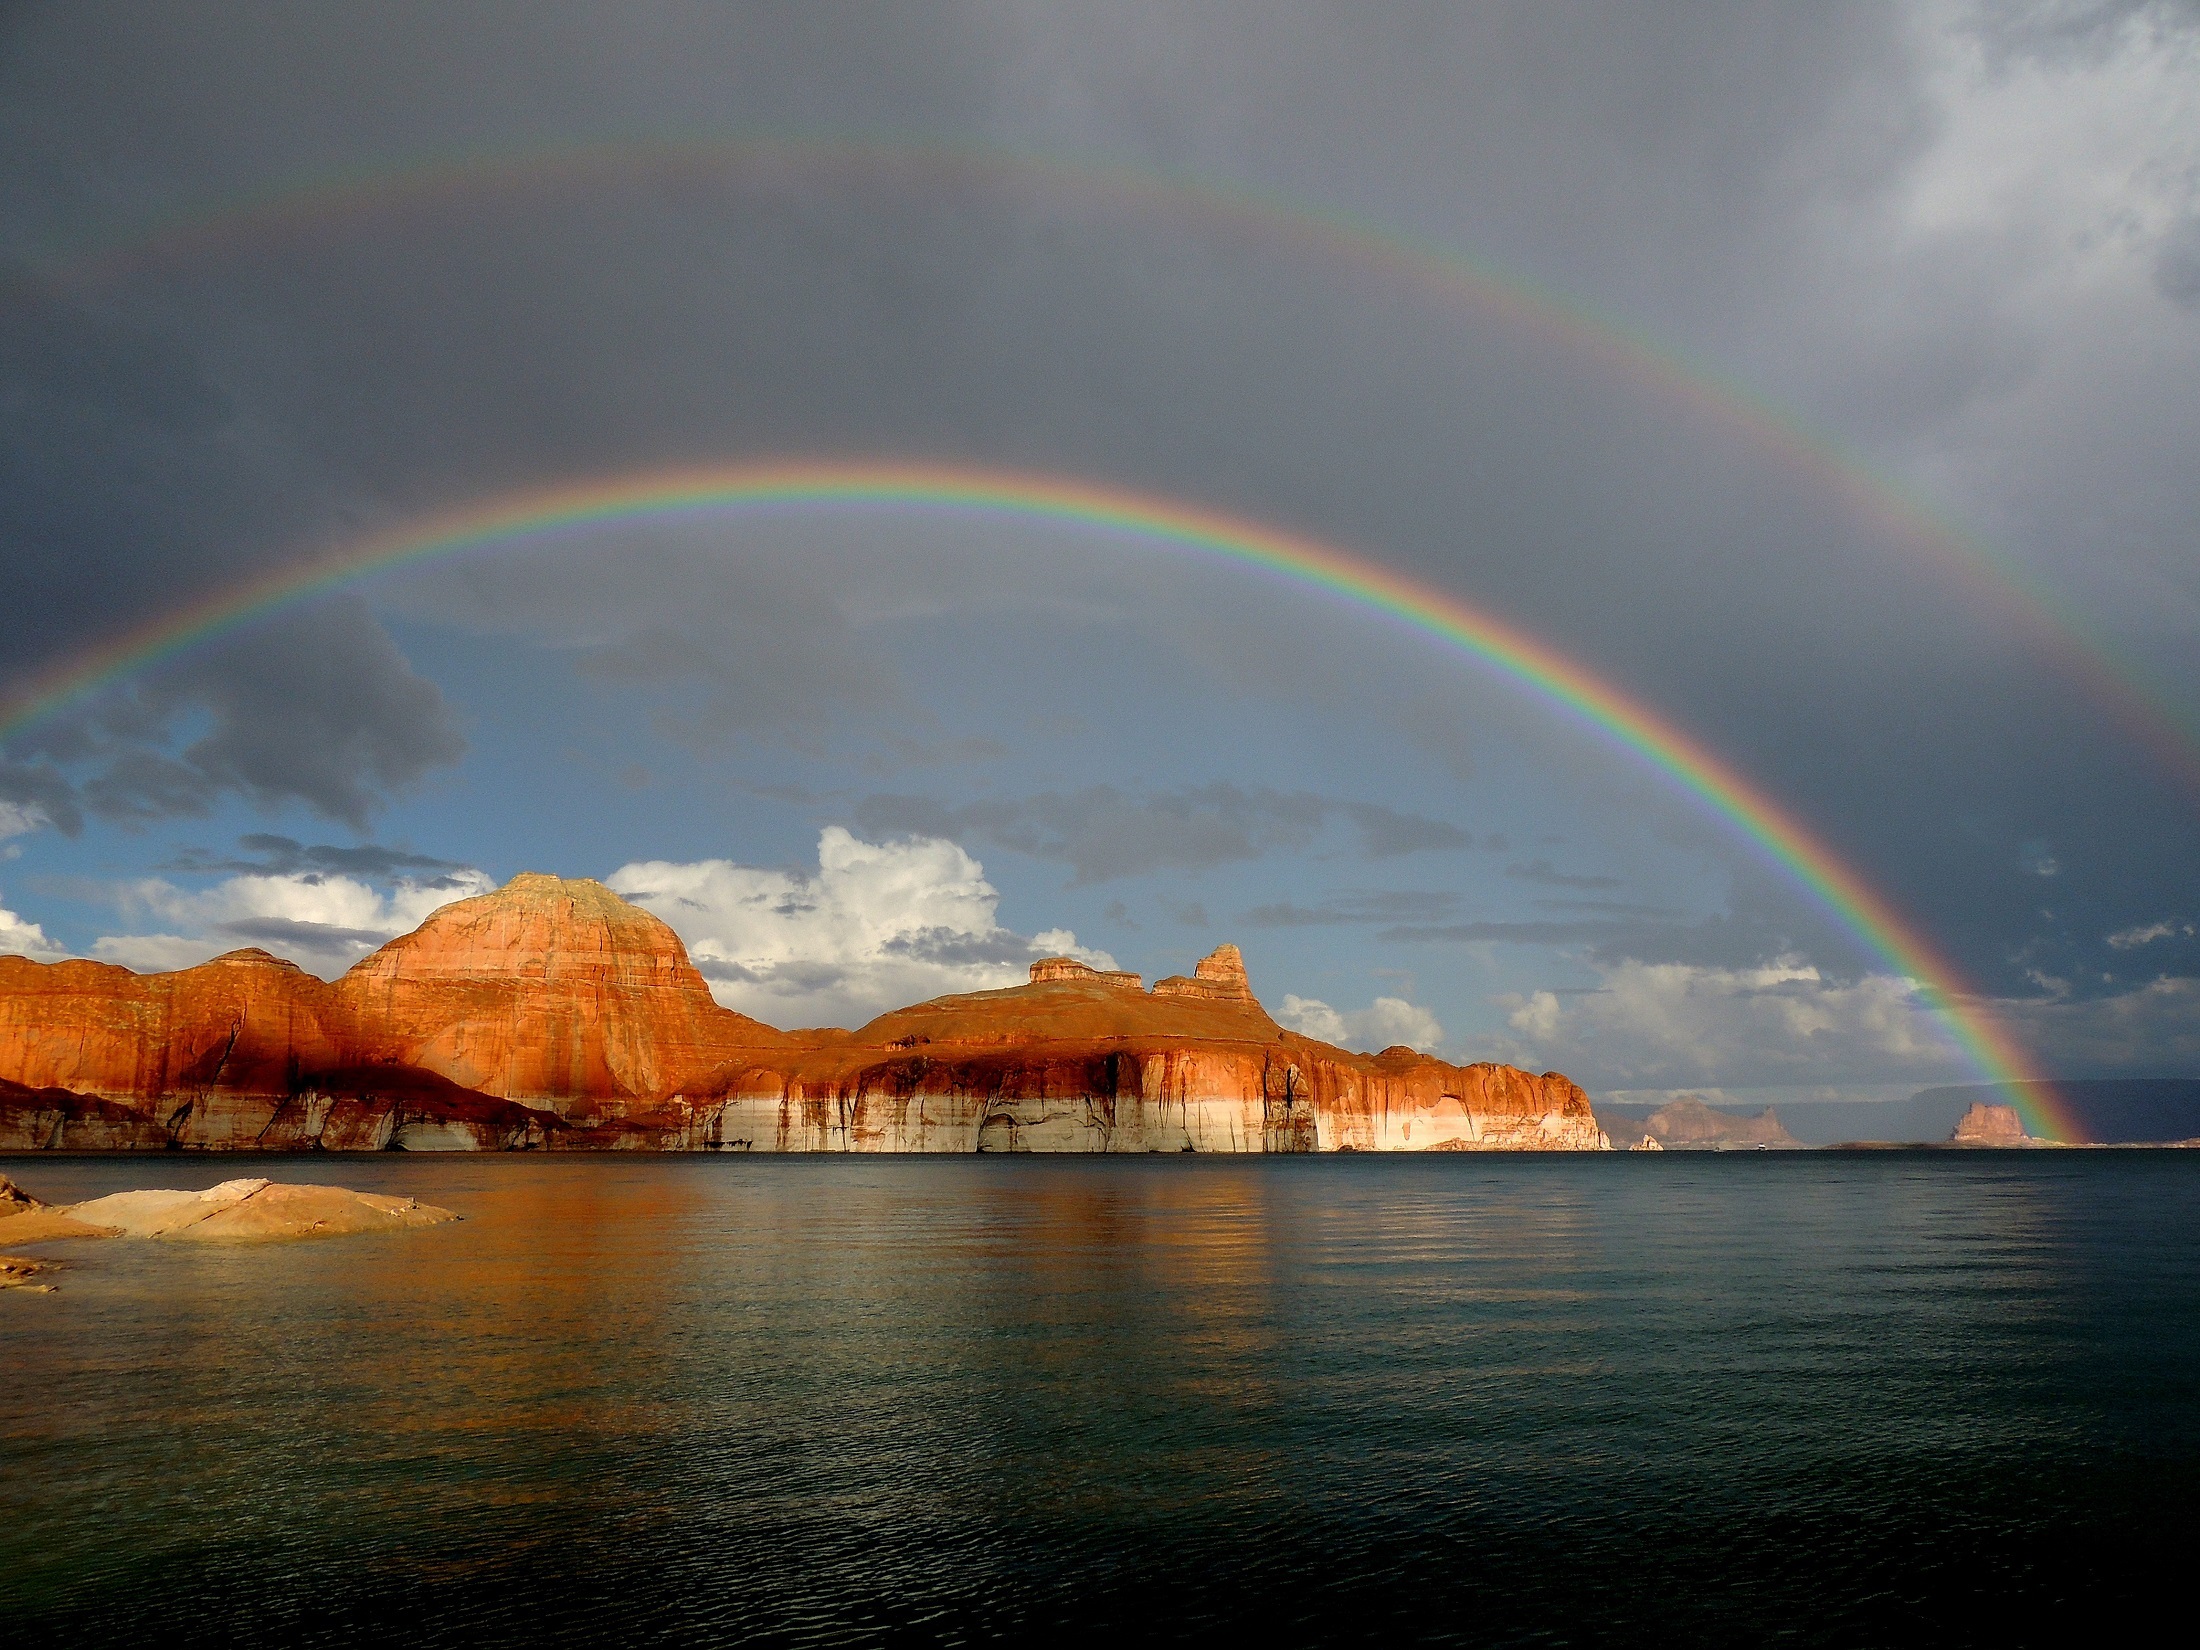
landscape, water, nature, horizon, cloud, sky, night, sunlight, dawn, atmosphere, recreation, dusk, reflection, scenic, usa, aurora, outdoors, rainbow, cliffs, utah, lake powell, colorado river, padre bay, meteorological phenomenon, atmosphere of earth